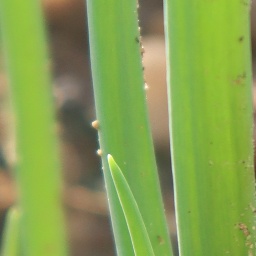
Label: healthy